Public housing estates in Sha Tin

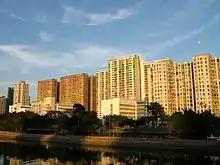
Yue Shing Court (right)

Yue Shing Court is a HOS court in Sha Tin, near Sha Kok Estate and Jat Min Chuen. Built on reclaimed land of Sha Tin Hoi, the court consists of four blocks built in 1980.